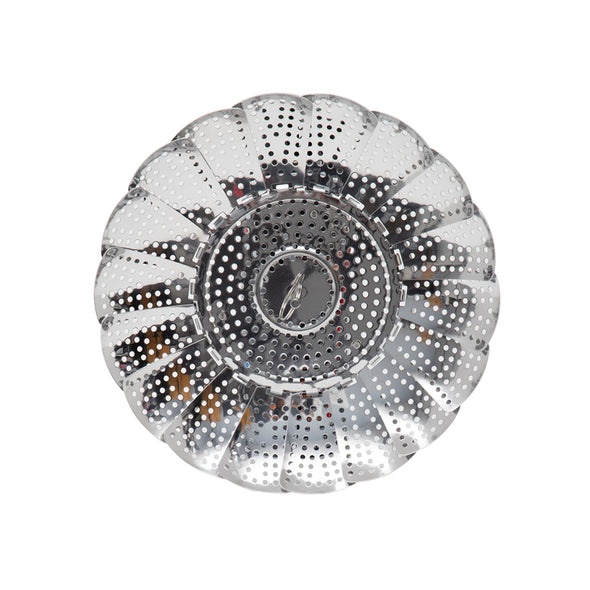
Vegetable Steamer
Brand: HDS Trading Corp
Made from high quality stainless steel. Collapsible when not in use for space saving storage. Top-rack dishwasher safe for easy cleaning. Hand wash to clean.
Category: Home & Garden > Kitchen & Dining > Cookware & Bakeware > Cookware Accessories > Steamer Baskets